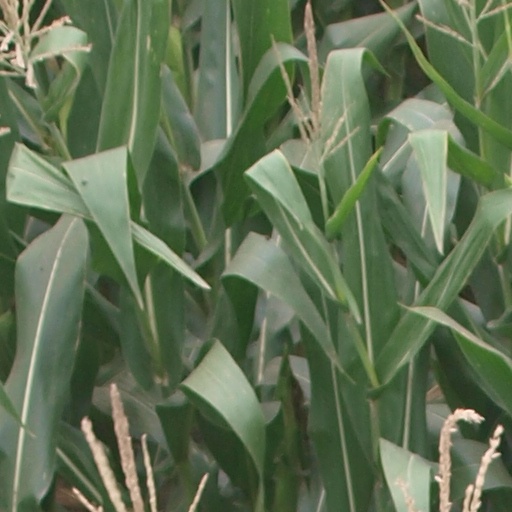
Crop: maize; corn